Veyil (2022 film)

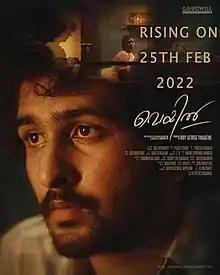
Theatrical release poster

Veyil is a 2022 Indian Malayalam-language drama film written and directed by Sarath Menon. It is produced by Joby George under the banner of Goodwill Entertainments. The film stars Shane Nigam and Shine Tom Chacko.